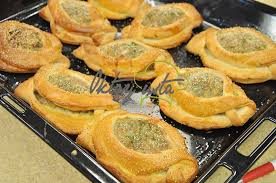
Yemek: borek